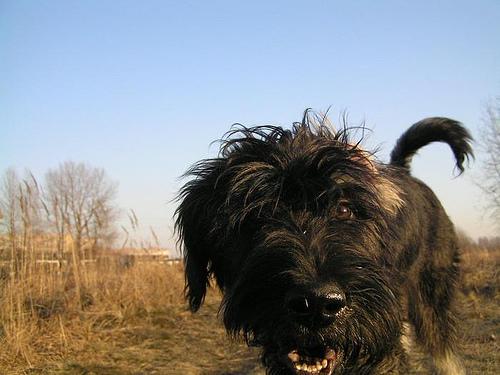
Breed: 232-n000089-giant_schnauzer